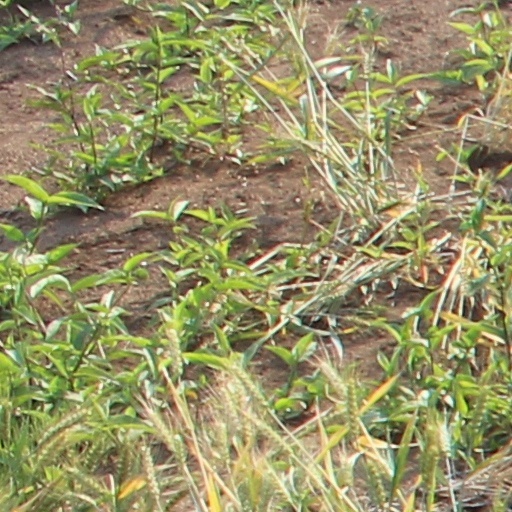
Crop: wheat